Bengin Ahmad

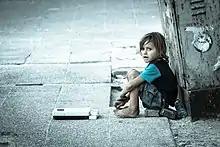
A Syrian Refugee

The second direction focuses on individuals' unique features that distinguish them from the rest. To create his desired artworks in this realm, he uses various framing, cropping and editing techniques to emphasize certain individualities in the photo..